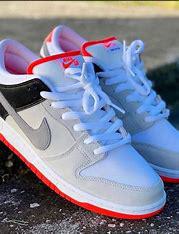
Brand: Nike
Model: SB Dunk Pro